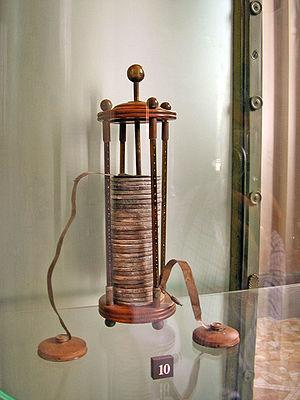
Le comte Alessandro Giuseppe Antonio Anastasio Volta, né à Côme le 18 février 1745 et mort dans cette même ville le 5 mars 1827, est un physicien et chimiste lombard.
La pile à colonne de Volta, ou pile voltaïque, ou encore pile de Volta, fut la première pile électrique. Elle a été inventée par Alessandro Volta, né à Côme en 1745 qui publia un article à ce sujet en 1800.
Une pile électrique, dite familièrement pile, est un dispositif électrochimique qui convertit l'énergie chimique en énergie électrique grâce à une réaction chimique d'oxydoréduction.